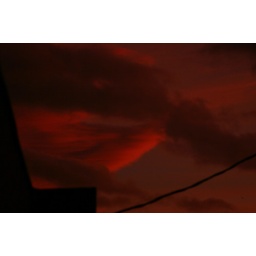
The sky outside our window around 5PM on Monday, January 5th, 2009.